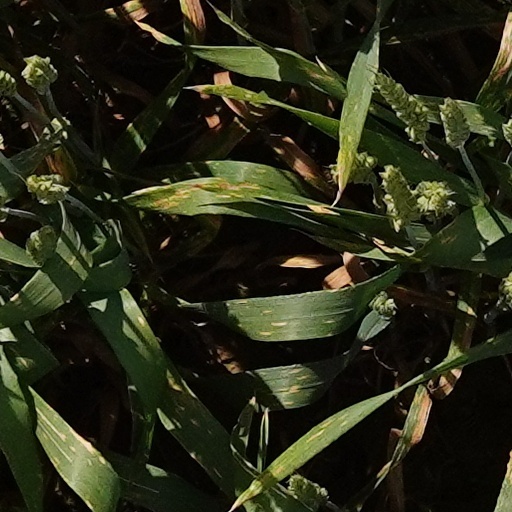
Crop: wheat